Chicano Movement

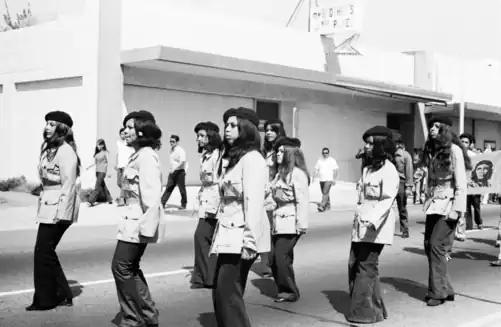
The Brown Berets marching in 1970.

While Chicanas are typically not covered as heavily in literature about the Chicano movement, Chicana feminists have begun to re-write the history of women in the movement. Chicanas who were actively involved within the movement have come to realize that their intersecting identities of being both Chicanas and women were more complex than their male counterparts. Through the involvement of various movements, the main goal of these Chicanas was to include their intersecting identities within these movements, specifically choosing to add women's issues, racial issues, and LGBTQ issues within movements that ignored such identities. One of the biggest women's issues that the Chicanas faced was that Mexican men drew their masculinity from forcing traditional female roles on women and expecting women to bear as many children as they could. While women were active in all aspects of the Chicano Movement, Chicana activists also confronted gender inequality within the movement. Chicana feminists, such as those involved in the Comisión Femenil Mexicana Nacional, challenged both racism and sexism, advocating for reproductive rights, educational opportunities, and labor protections. Prominent Chicana activists included Dolores Huerta, Elizabeth "Betita" Martínez, Anna Nieto-Gómez, Alicia Escalante, and Enriqueta Vasquez, who played major roles in broadening the movement’s agenda to address gender, race, and class oppression.